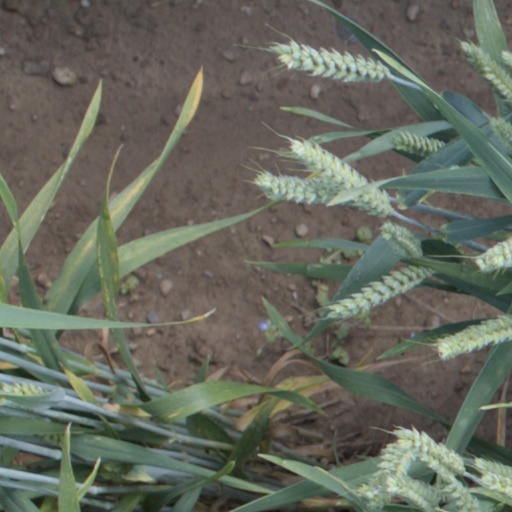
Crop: wheat